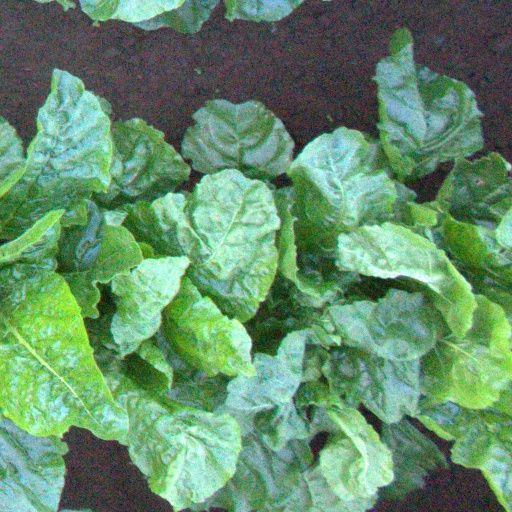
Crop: sugar beet